History of the MRT (Singapore)

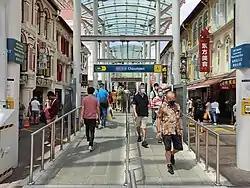
The entrance to Chinatown MRT station at street level: the completion of the North East Line allowed the prominent ethnic neighbourhood of Chinatown to be connected by rail to the rest of Singapore's towns for the first time.

Less than a year after the completion of the MRT project, the government announced in February 1991, intentions to extend the system to Woodlands in the north of Singapore. Construction commenced in 1993, and the 16 km, 6 station elevated line was opened on 10 February 1996 at a total cost of S$1.2 billion. With this kind extension, the North–South Line included the three stations on the former Choa Chu Kang Branch line (Jurong East, Bukit Batok, Bukit Gombak and Choa Chu Kang), forming a continuous line from Jurong East to Marina Bay.